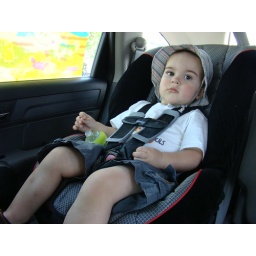
Big boy in his car seat